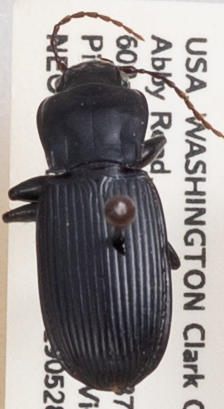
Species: Pterostichus herculaneus
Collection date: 2019-05-28
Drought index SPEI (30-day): -1.28
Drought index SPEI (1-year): -2.09
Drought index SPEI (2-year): -2.09